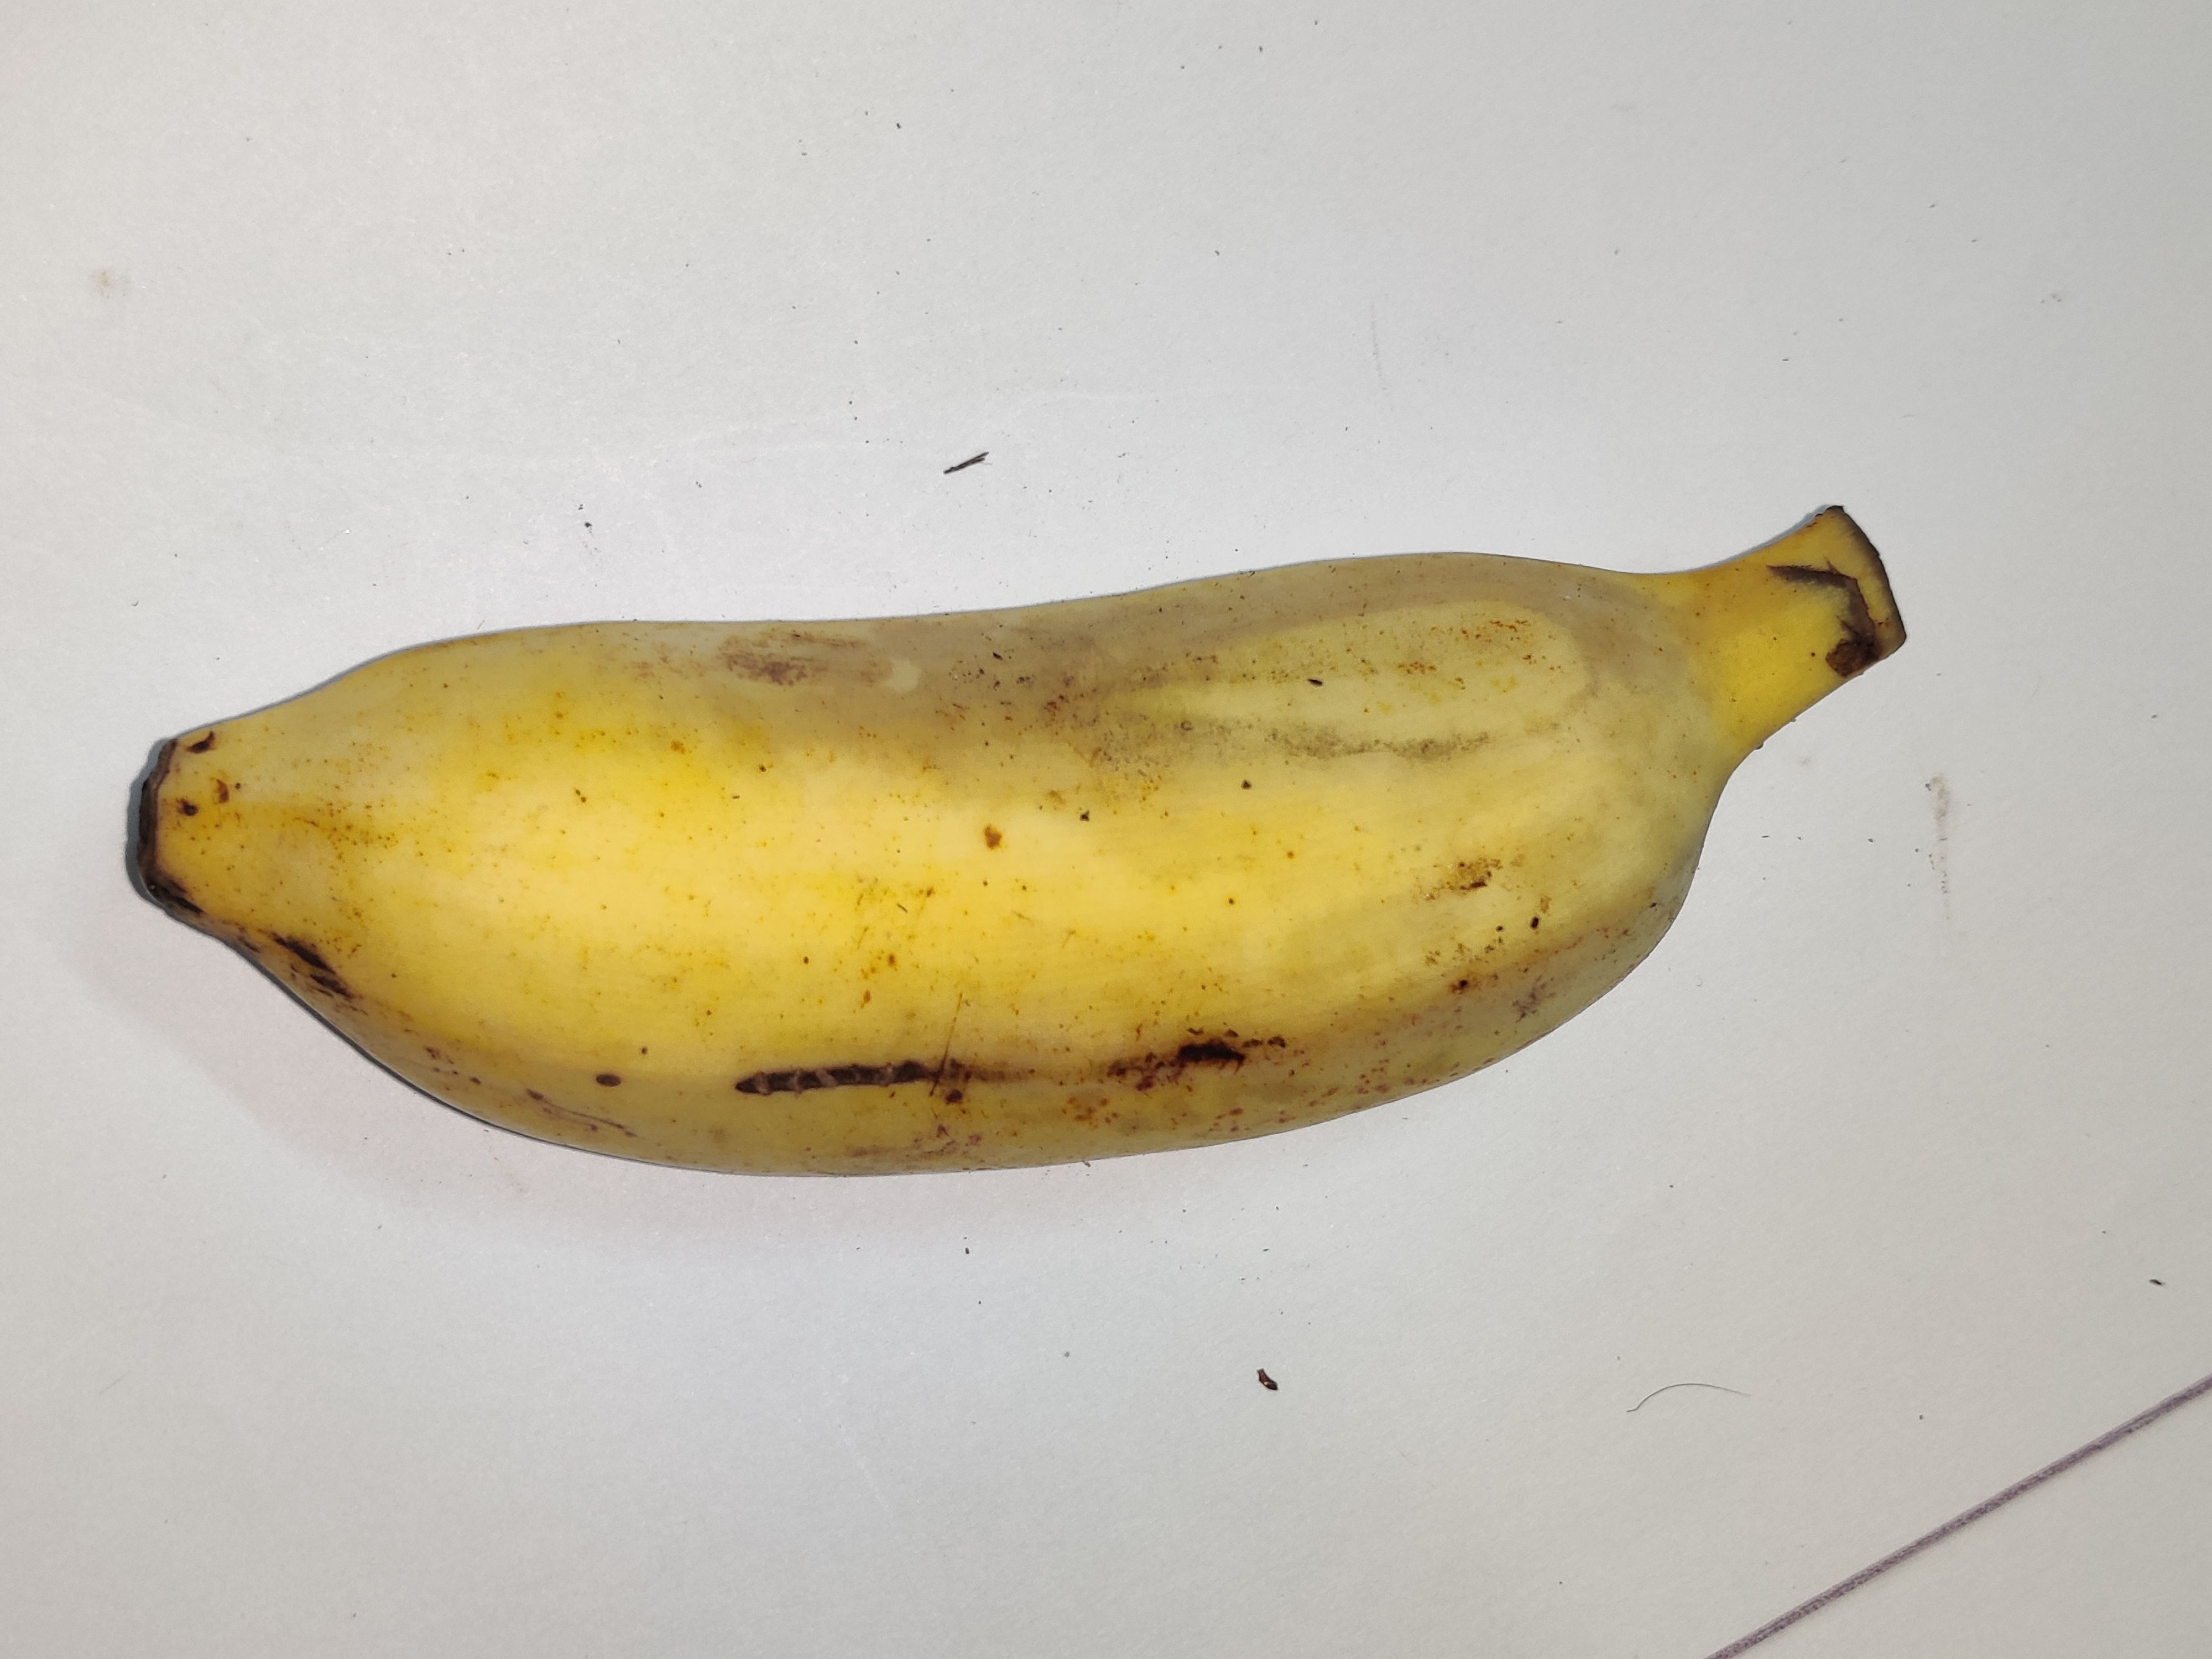
Fruit: banana
Grade: 1st-grade